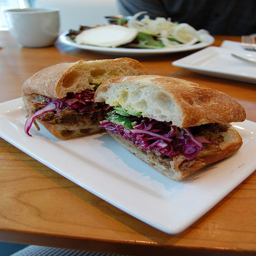
A cut in half sandwich sitting on top of a white plate.
A vegetable sandwich on a plate on a table.
A sandwich with red cabbage is cut in half.
a sandwich nicely stuffed with red cabbage and beef
A sandwich cut in half presented on a white plate.